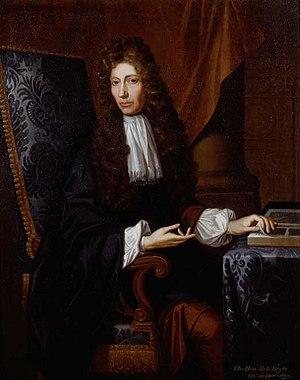
L’histoire de la production d'hydrogène débute avec les expériences de Cavendish en 1766.